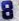
Number: 8